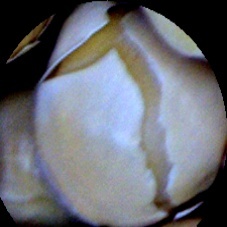
Label: Skin-damaged